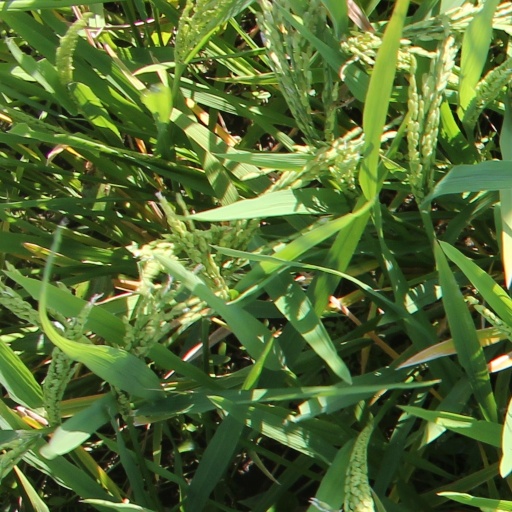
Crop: rice